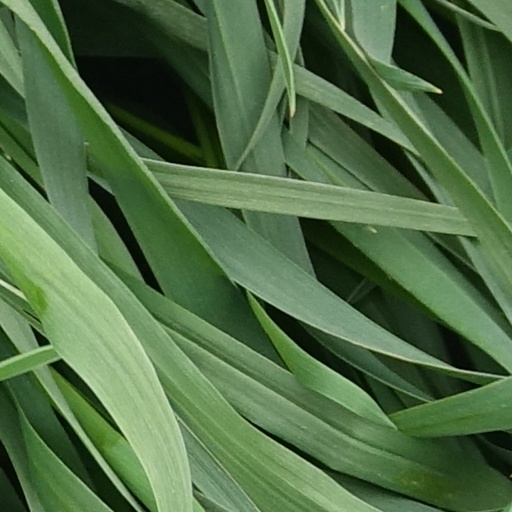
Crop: wheat